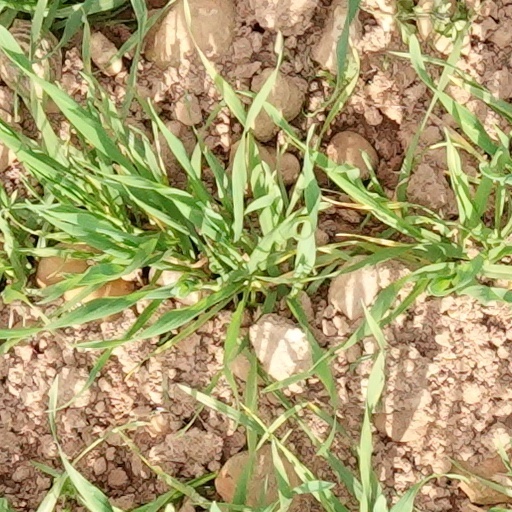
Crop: wheat